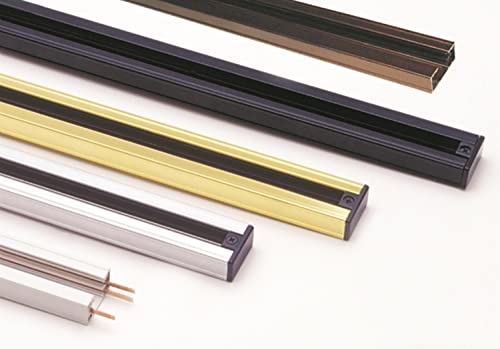
4 Ft. Track (3 Wires)
4 Ft. Track (3 Wires)
Brand: CAL LIGHITNG ACCESSORIES
Category: Home & Garden > Lighting > Track Lighting > Track Lighting Rails